St. Peder's Dansk Evangelical Lutheran Kirke

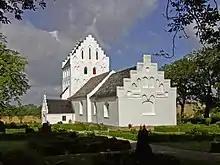
Asperup Kirke, Asperup, Denmark

The church is located in Nysted, a town whose population peaked at 65 in 1890, and was named by Danish immigrants for Nysted ("New Place"), Denmark. The church used Danish as its primary language until 1938. It was deemed significant for "its role in maintaining and promulgating the heritage of the region's Danish immigrants and their children...Through its role in the Danish Folk School, it promoted education and the quest for enlightenment amongst Danish-Americans from the area, but also for those of Danish descent for several states around Nebraska. It sought to encourage them to foster education throughout a lifetime, be both good Americans and good Danes."